Falbe Punic inscriptions

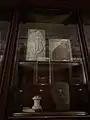
The copy of the Neo-Punic text in the British Museum

The inscriptions labelled number 4 in the image above is Neo-Punic. Falbe wrote that it was discovered “near Meteda, a village between Béja and El Kef”. It is held in the National Museum of Denmark (NMD ABb 91) with a cast in the Rijksmuseum van Oudheden (RMO CF*7 CAa9) and a copy in the British Museum (BM C.211)